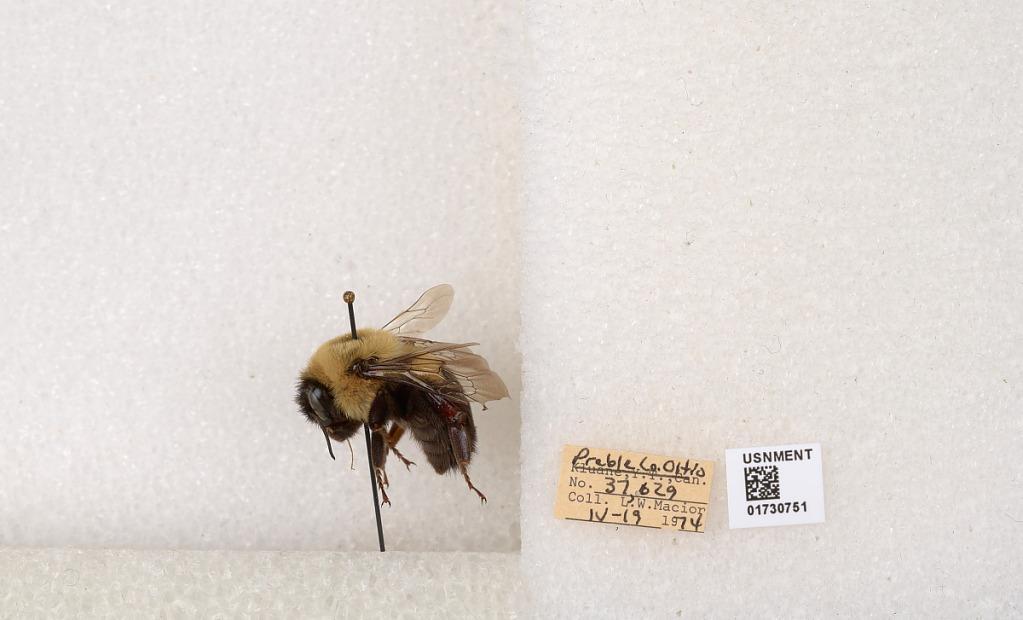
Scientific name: Bombus impatiens Cresson
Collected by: L. Macior
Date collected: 1974-4-19
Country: United States
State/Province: Ohio
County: Preble
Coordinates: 39.7416, -84.648